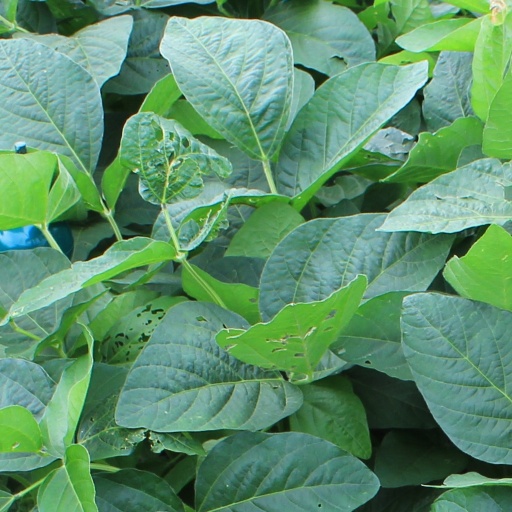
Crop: soybean